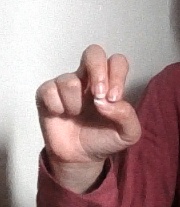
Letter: gaaf